St Bartholomew-the-Great

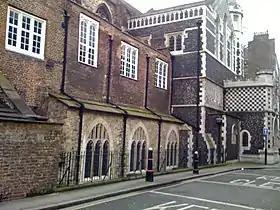
North aspect of the Priory Church from Cloth Fair

The priory gained a reputation for curative powers, with many sick people filling its aisles, notably on 24 August (St Bartholomew's Day). Many miracles were attributed to occur within and without the walls of the building, including "a light sent from heaven" from its first foundation, and especially miraculous healings; many serious disabilities were claimed to be cured after a visit. Many of these cures were undertaken at the church hospital, the still existing St Bartholomew's Hospital.